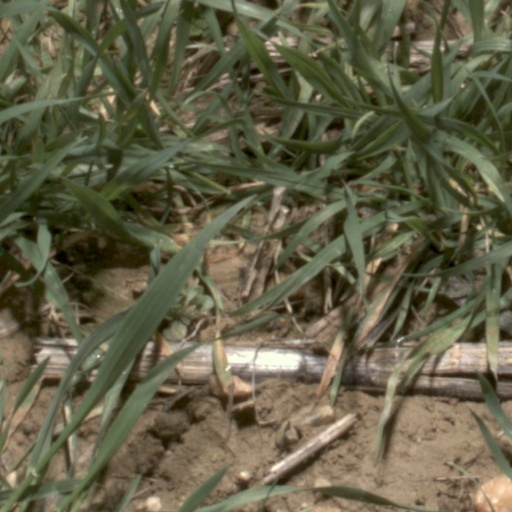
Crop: wheat